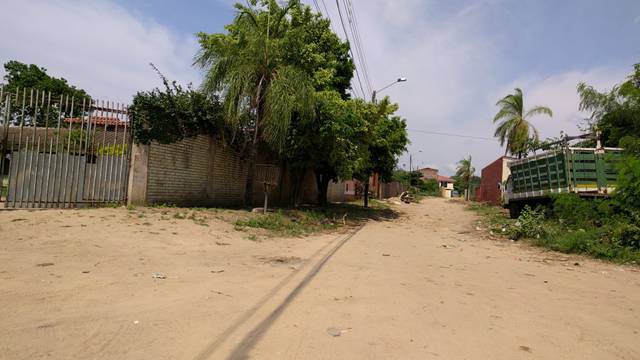
Region: Bolivia
Coordinates: -17.819, -63.232